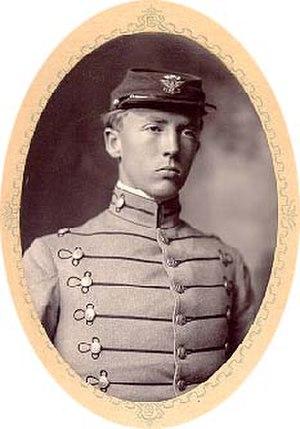
George Smith Patton, Jr., né le 11 novembre 1885 à San Marino en Californie et mort le 21 décembre 1945 à Heidelberg en Allemagne, est un général « quatre étoiles » de l'Armée de terre américaine qui a notamment commandé la 7ᵉ puis la 3ᵉ armée américaine sur le théâtre européen des opérations de la Seconde Guerre mondiale.